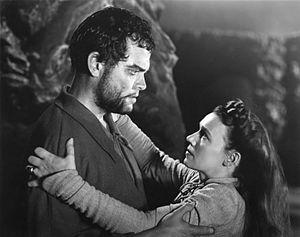
Jeanette Nolan est une actrice américaine, née le 30 décembre 1911 à Los Angeles, ville où elle est morte le 5 juin 1998.
Macbeth est un film américain réalisé par Orson Welles en 1948, d'après la pièce éponyme de William Shakespeare.